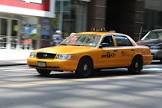
Vehicle type: Cars